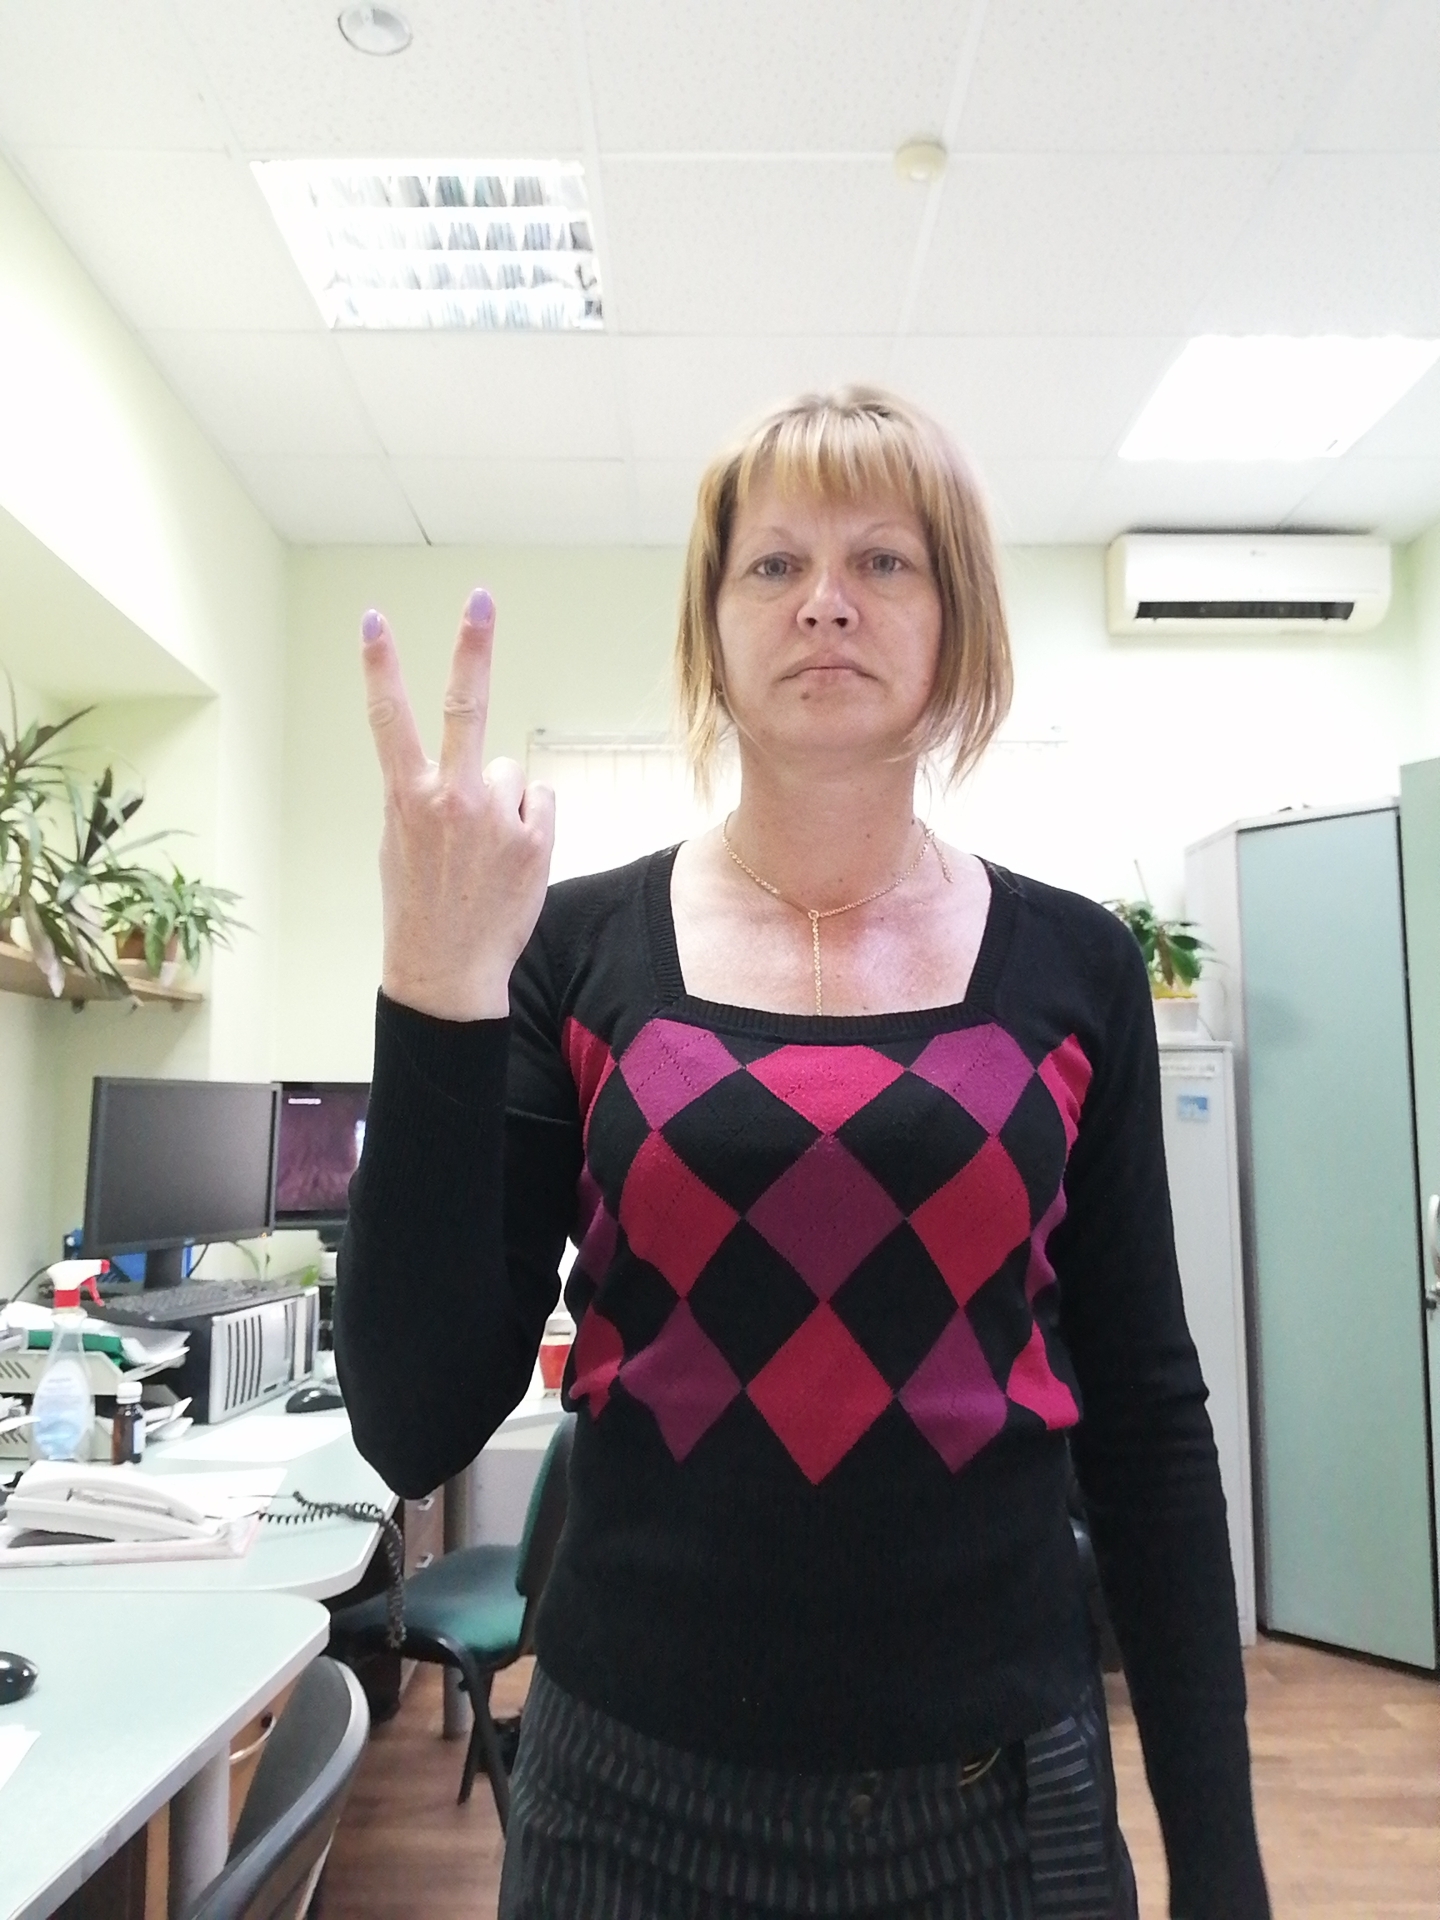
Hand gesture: peace_inverted